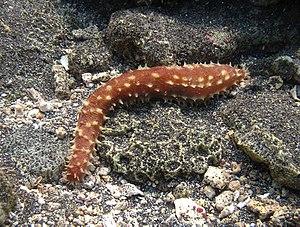
Holothurie Holothuria hilla à la Réunion.
L’holothurie contractile est une espèce de concombre de mer de la famille des Holothuriidae.
Les échinodermes forment un embranchement d'animaux marins benthiques présents à toutes les profondeurs océaniques, et dont les premières traces fossiles remontent au Cambrien.
Holothuria (Mertensiothuria) est un sous-genre de concombre de mer de la famille des Holothuriidae.